Alejandro Cacace

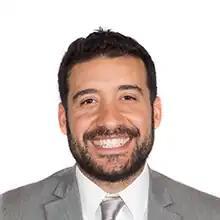
Cacace in 2020

Alejandro Cacace (born 21 March 1985) is an Argentine politician of the Radical Civic Union (UCR). He was a member of the Chamber of Deputies elected in San Luis Province from 2019 to 2023.